John Davis Chandler

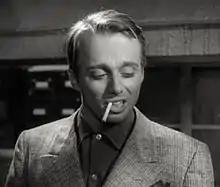
Chandler in the trailer for "Mad Dog Coll" (1961)

Chandler was born in Hinton, West Virginia. He died at age 75 in Toluca Lake, California from cancer.